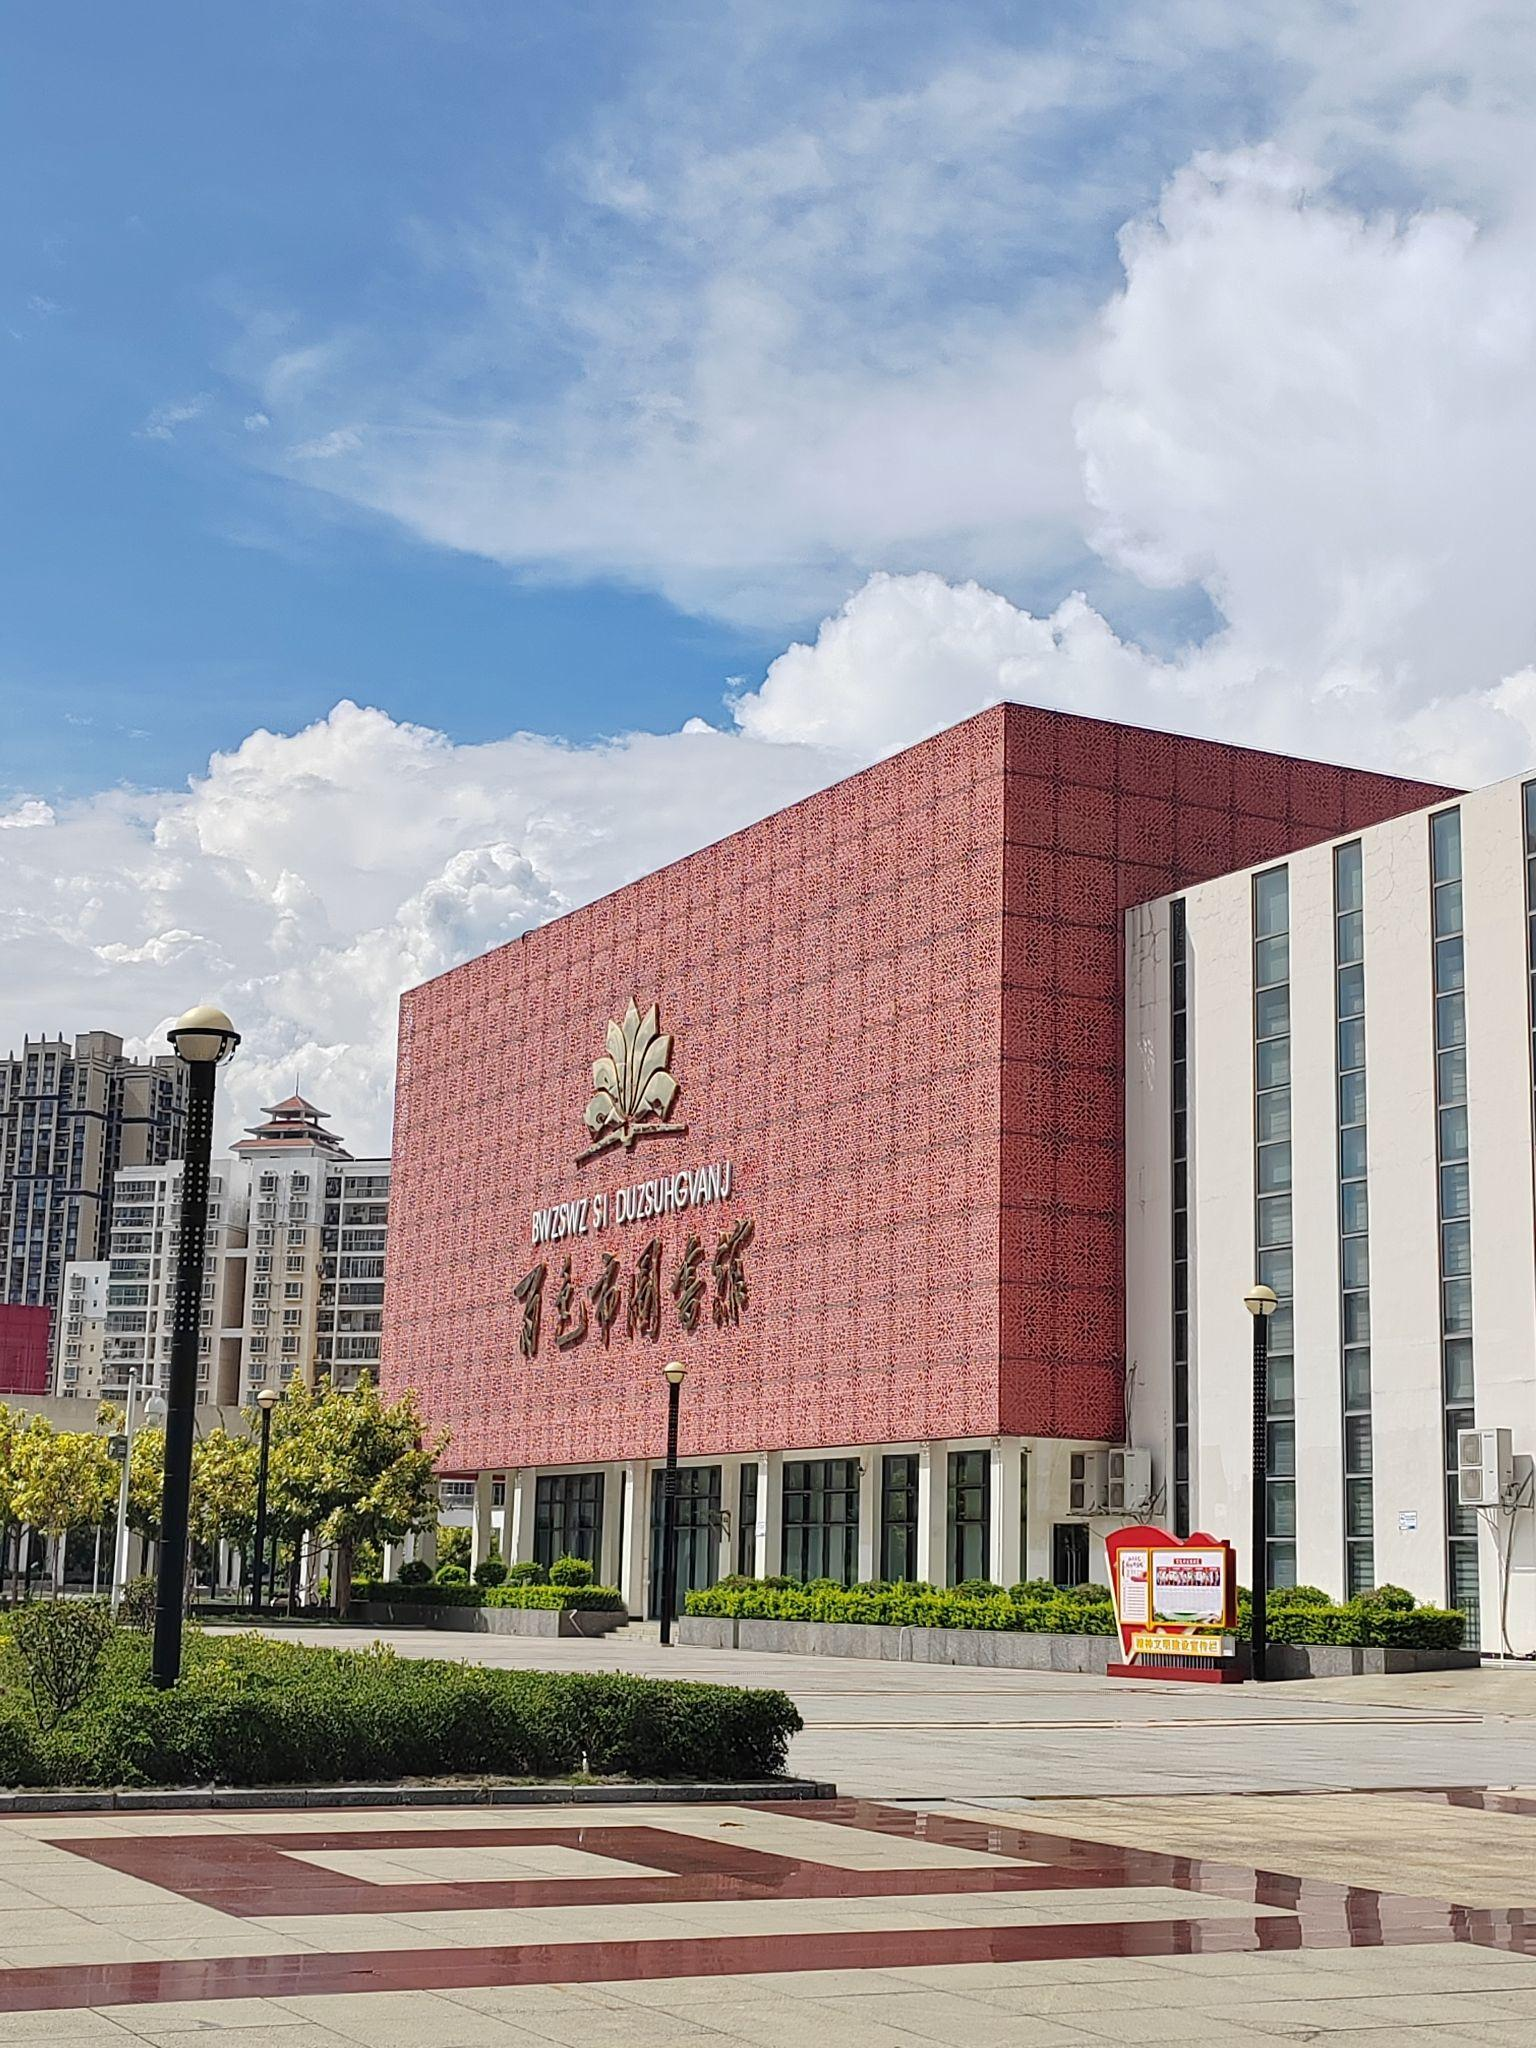
地标名称：百色市图书馆
所在城市：百色市·右江区